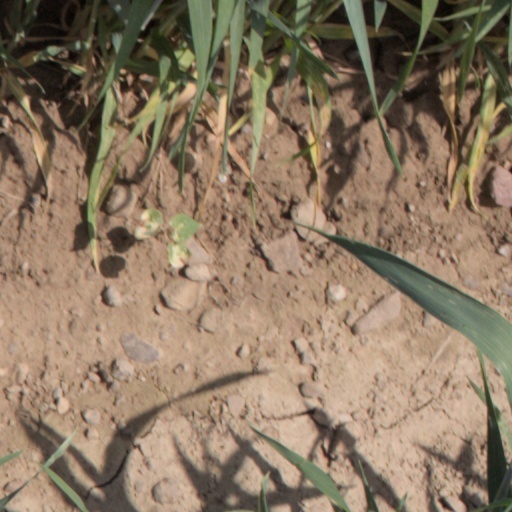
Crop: wheat